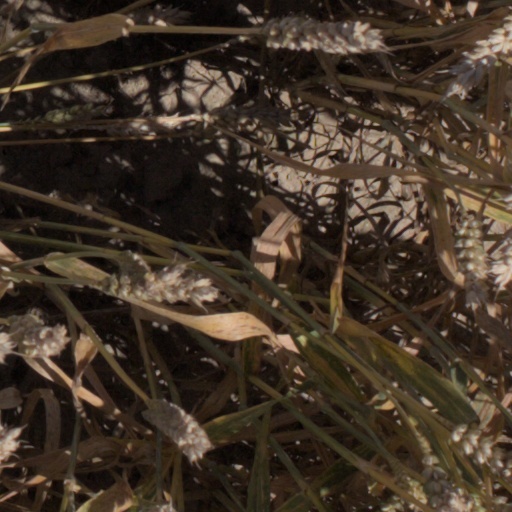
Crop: wheat